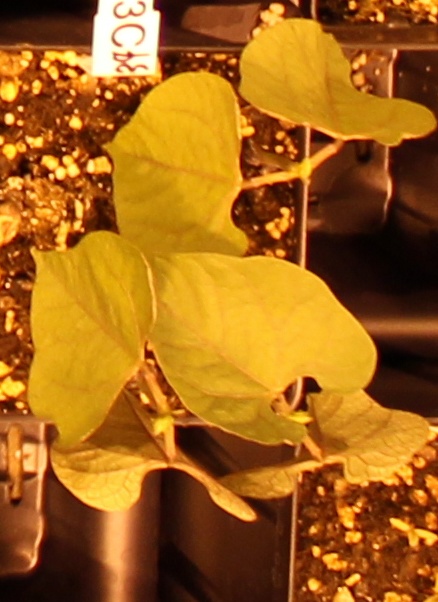
Label: Blackbean